Birmingham Moor Street railway station

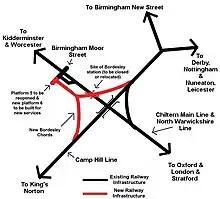
Simplified diagram of proposed Bordesley Chords. The existing infrastructure is in black, whilst the proposed new chords are illustrated in red.

Moor Street station is away from New Street station; the city's main railway station. There is a signposted route for passengers travelling between New Street and Moor Street stations which involves a short walk through a tunnel under the Bullring shopping centre. Although the railway lines into New Street pass directly underneath Moor Street station, there is no track connection. In 2013 a new direct walkway was opened between the two stations making interchange easier.